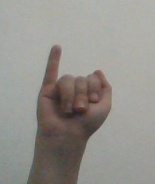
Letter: meem